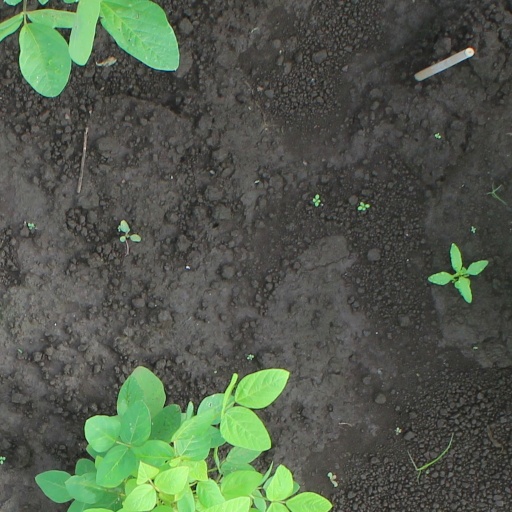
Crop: soybean